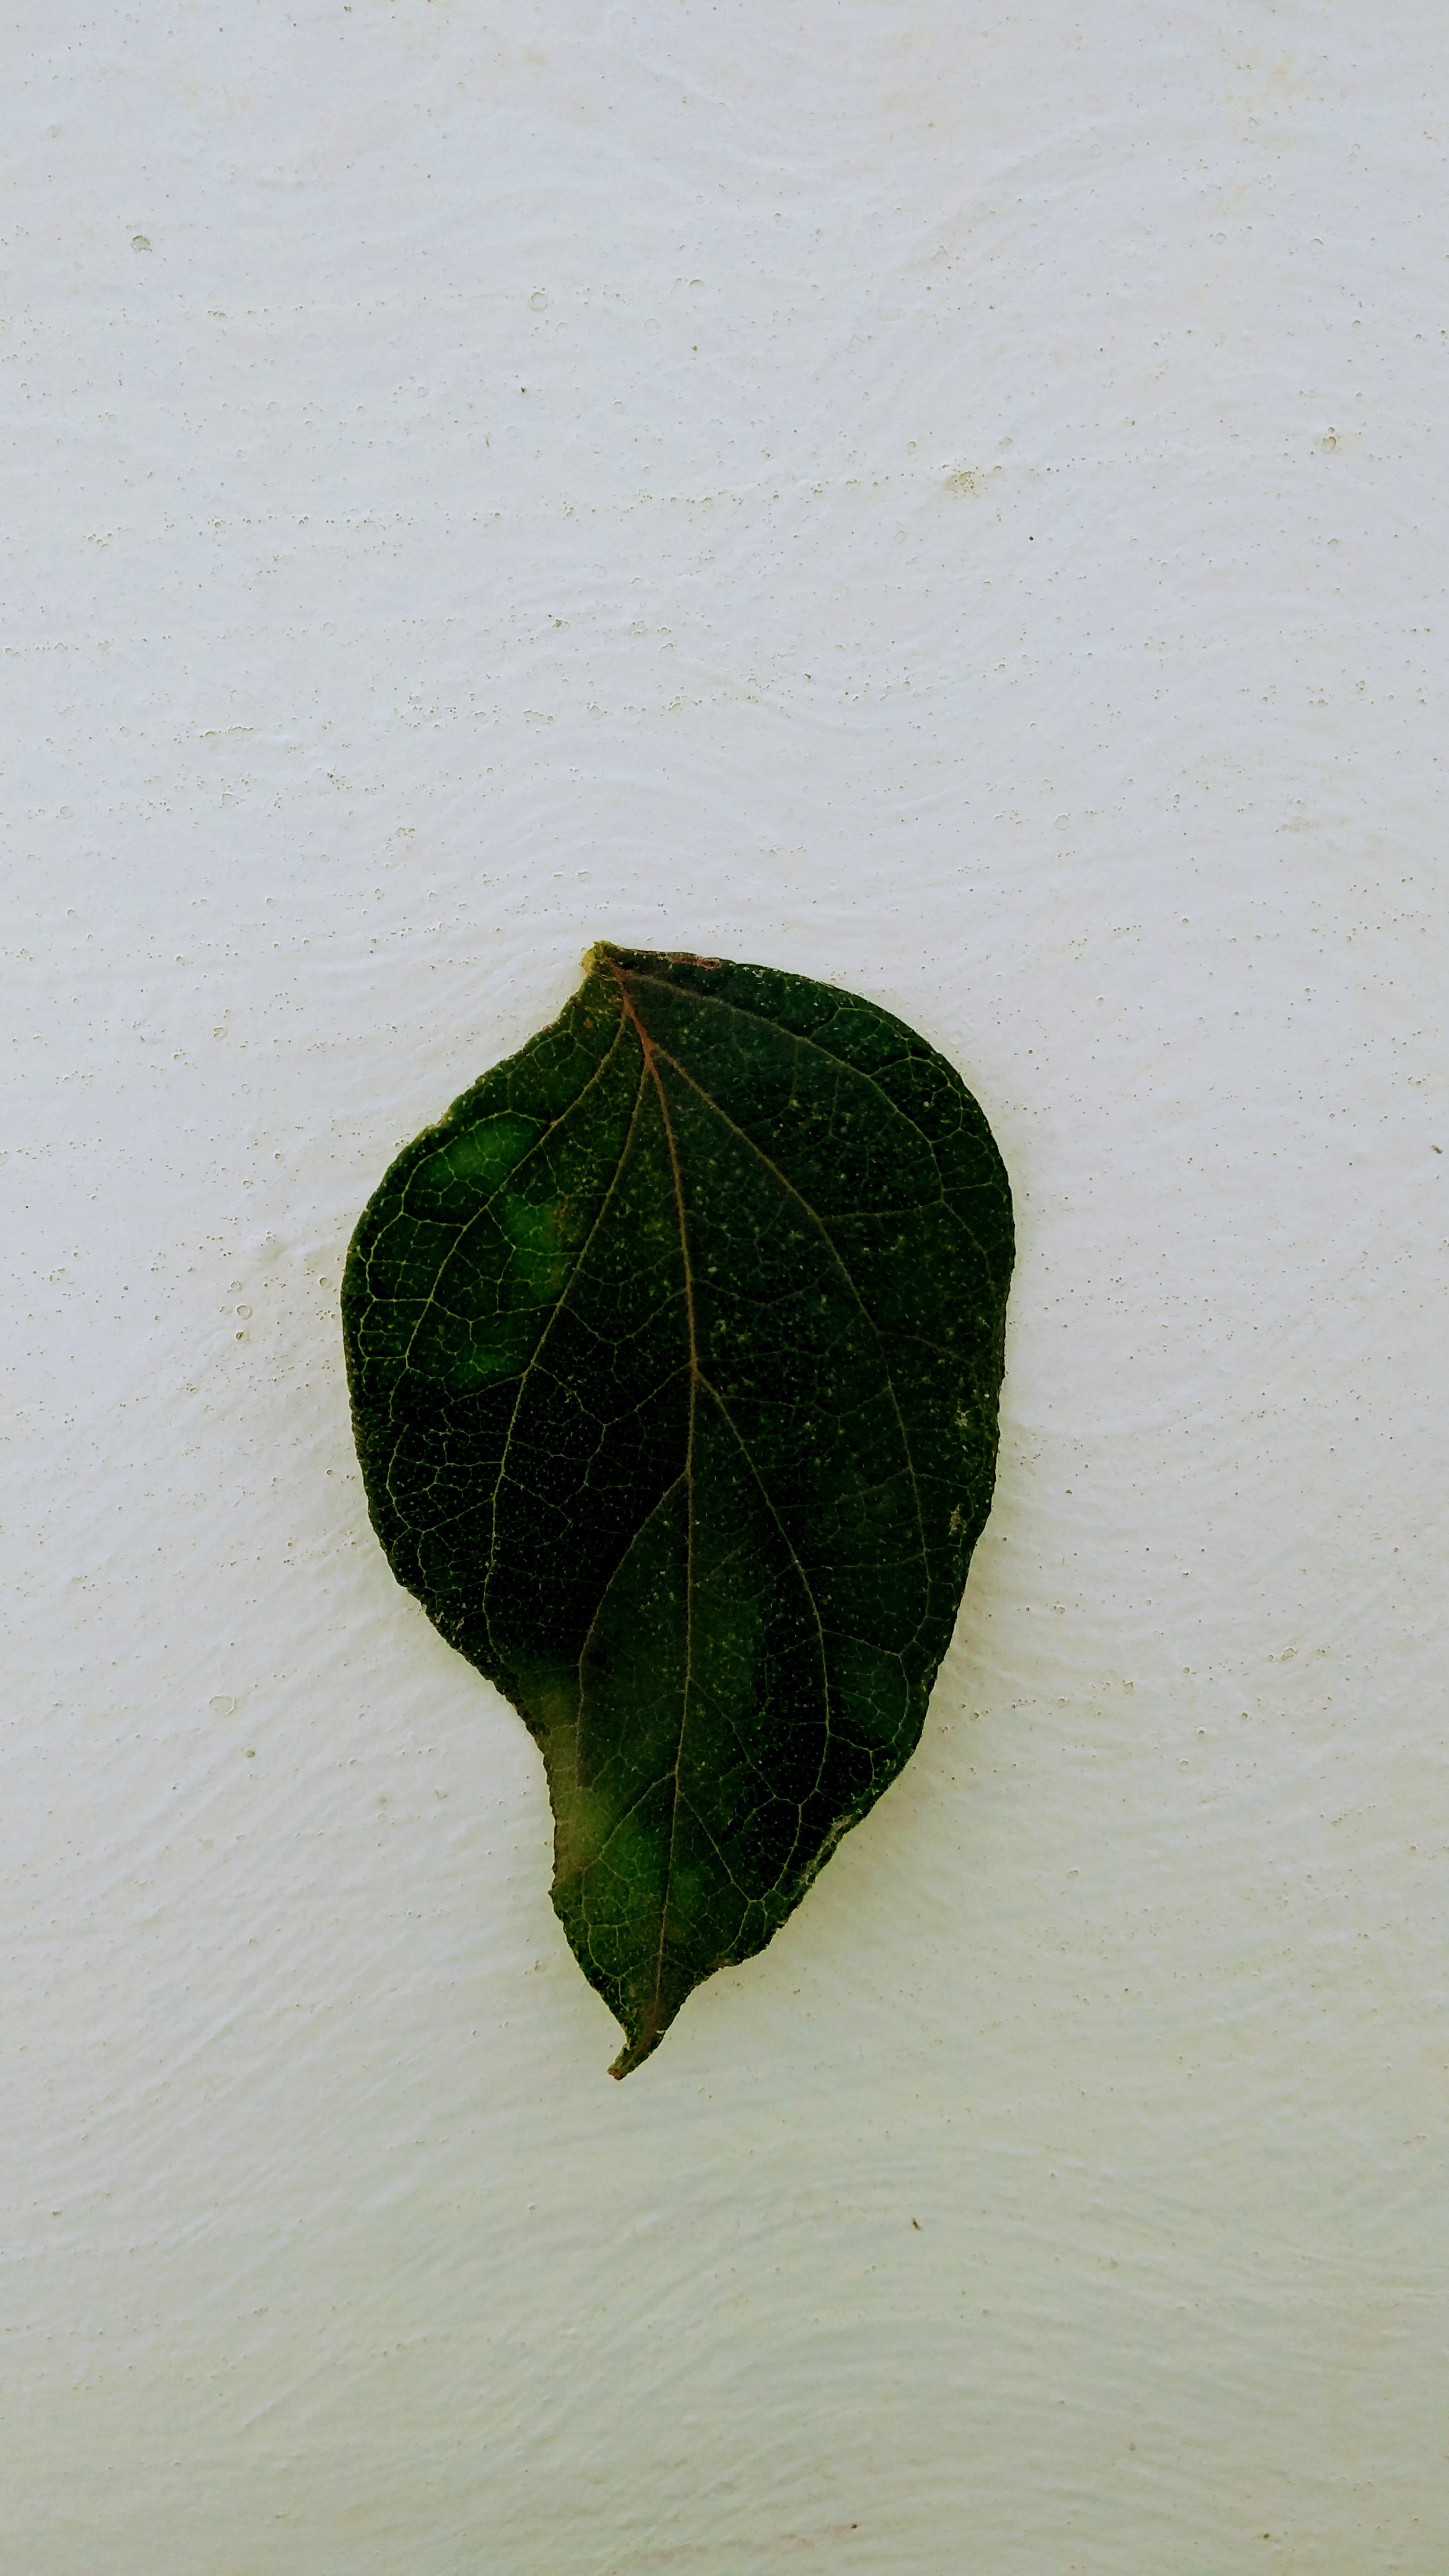
Plant: Parijatha